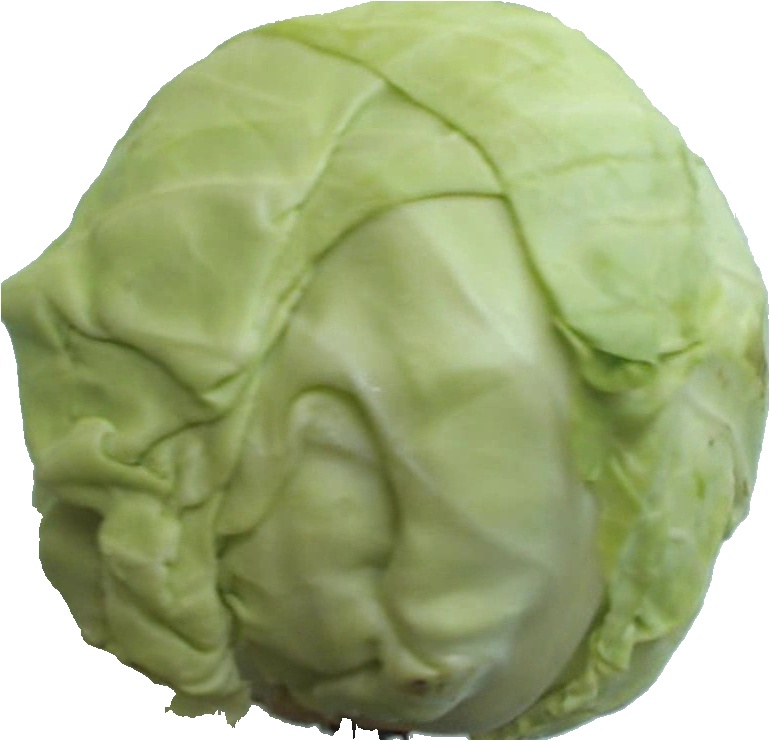
Label: cabbage_white_1